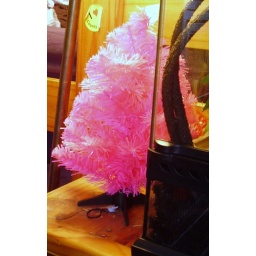
christmas tree in pink